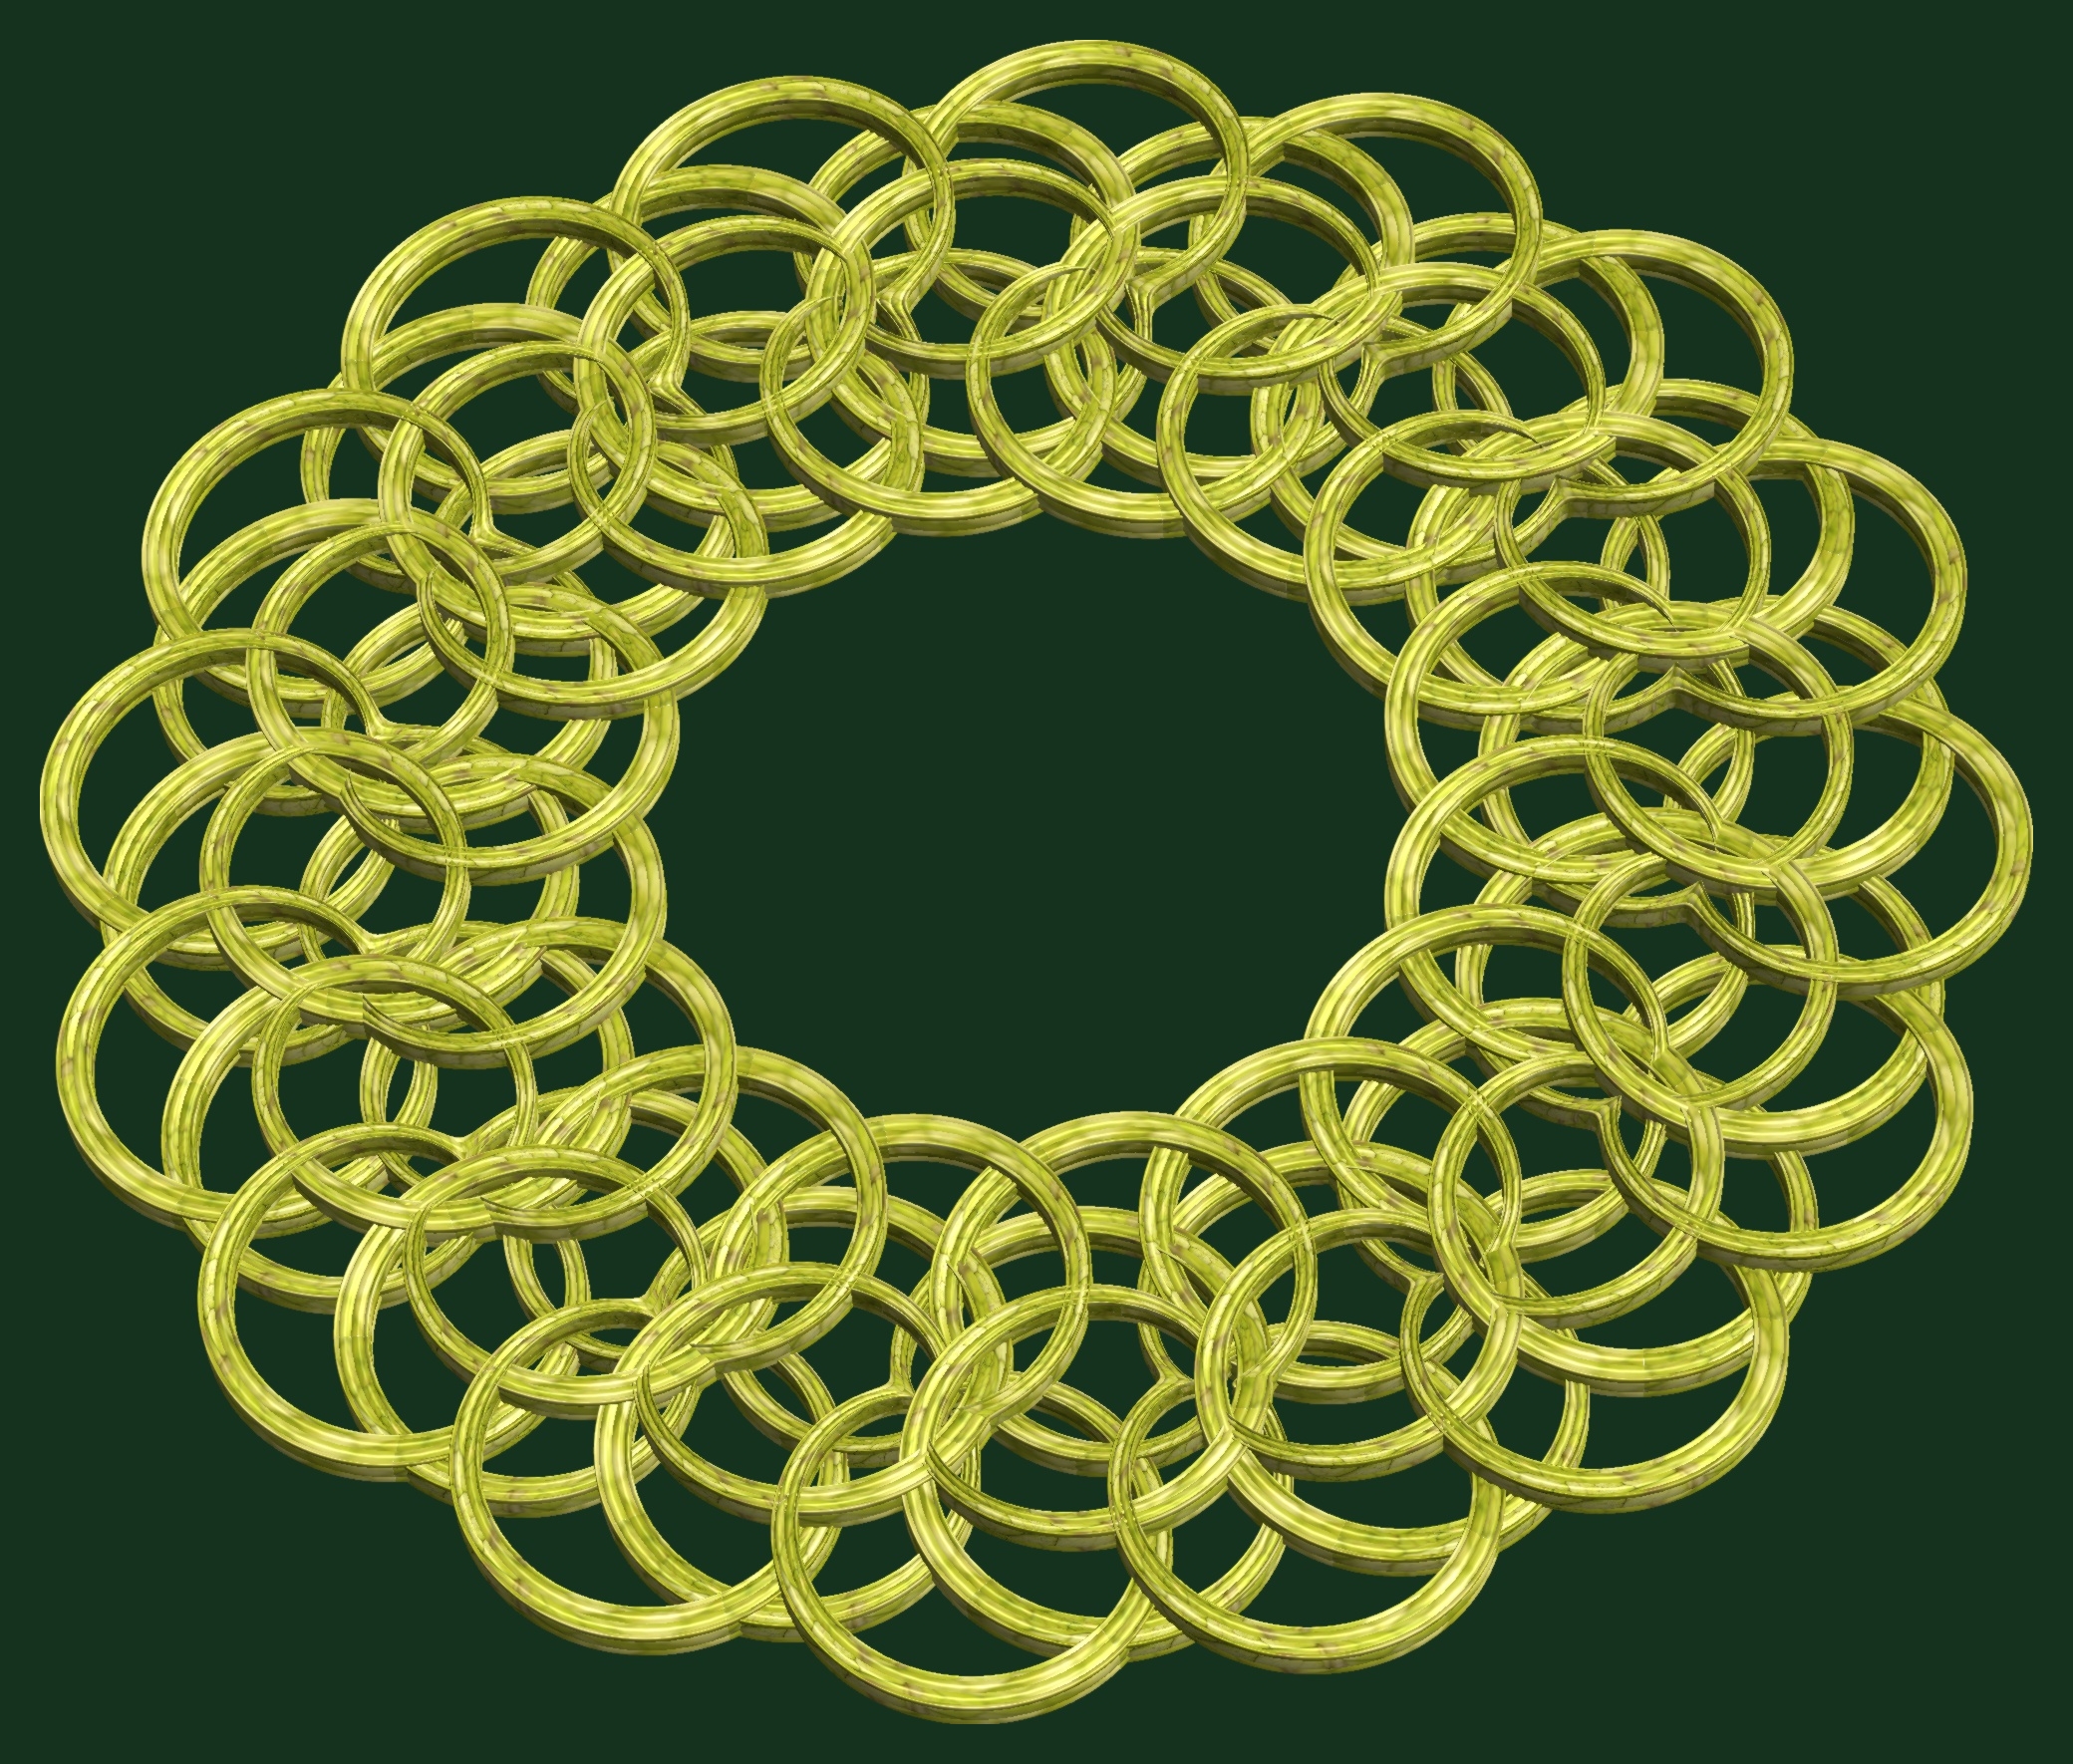
branch, structure, texture, chain, pattern, decor, circle, christmas decoration, font, design, symmetry, 3d, graphic, knot, torus, mathematica, cg, parametricplot3d, code, program, algorithm, abstruct, mapping